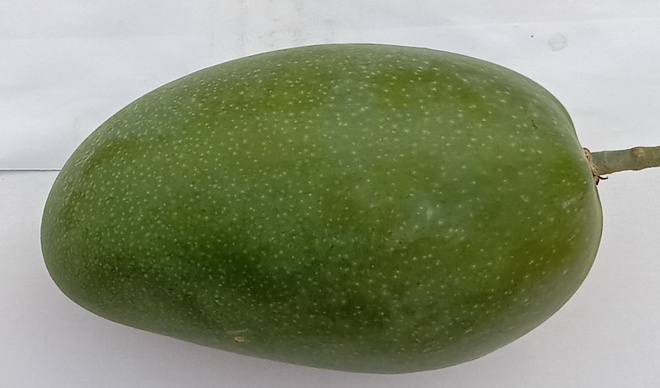
Mango variety: Dosehri